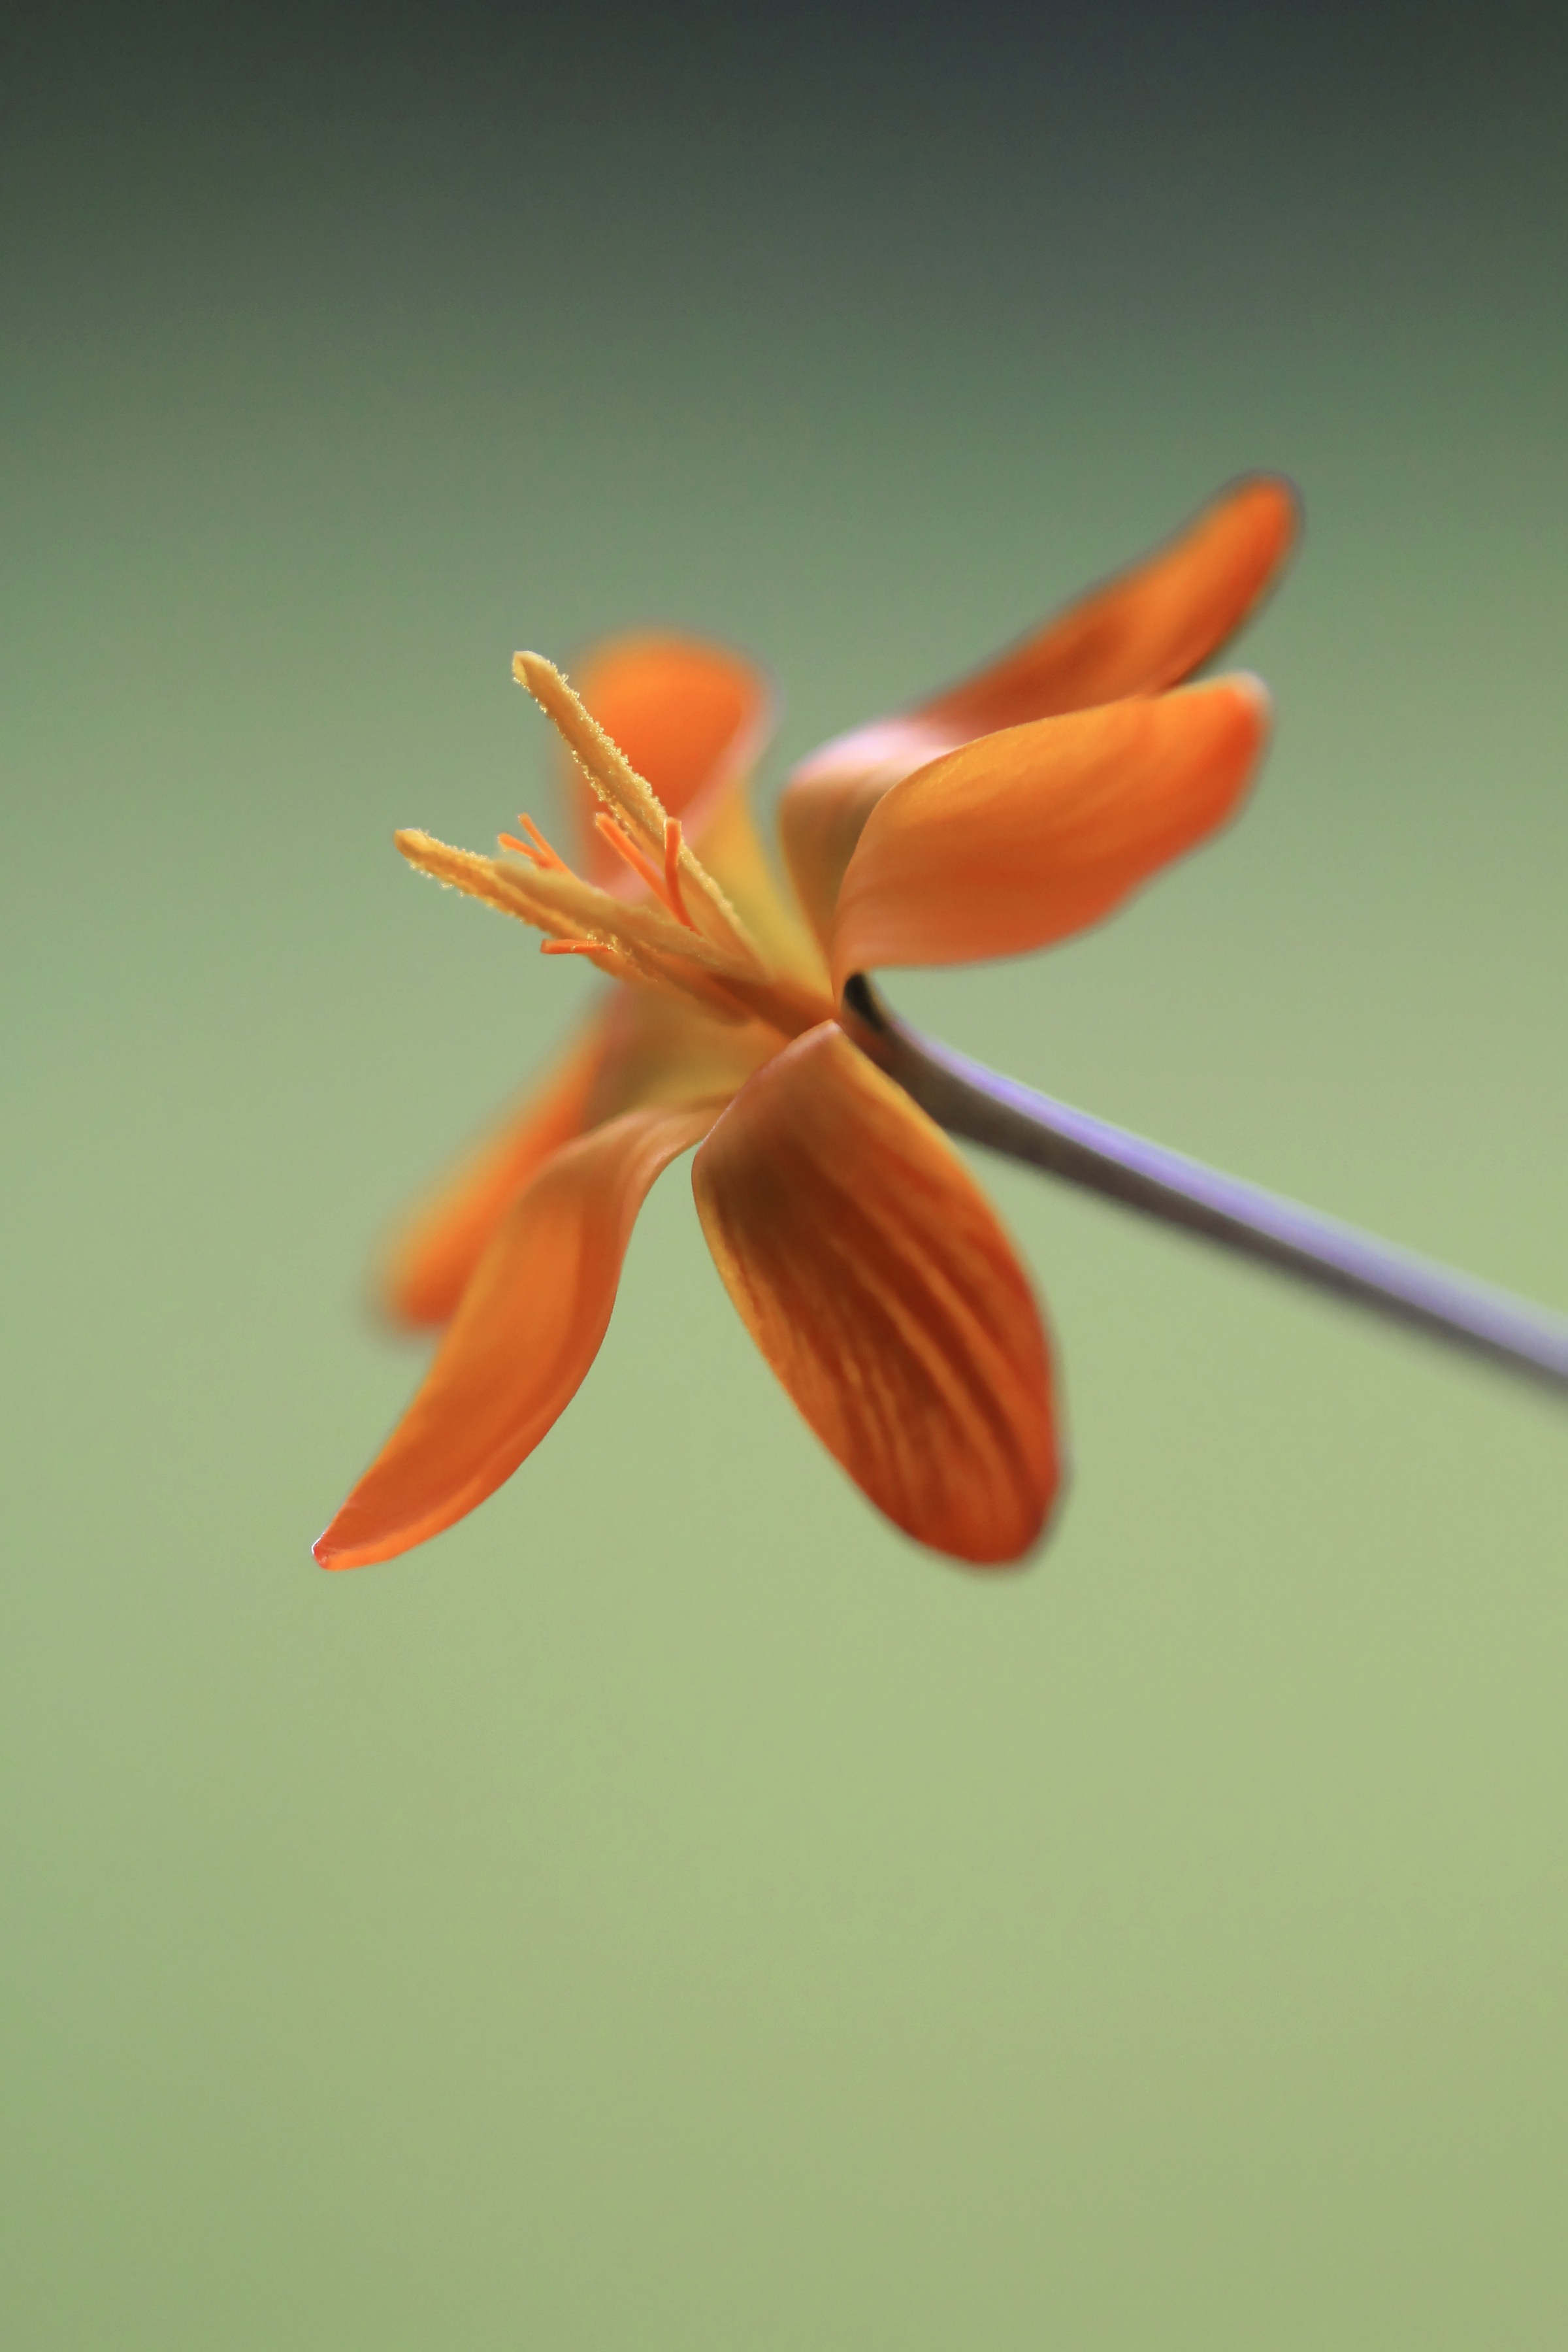
nature, blossom, plant, photography, stem, leaf, flower, petal, floral, pollen, spring, red, natural, botany, blooming, yellow, garden, closeup, flora, botanical, wildflower, close up, stamen, beauty, bud, macro photography, flowering plant, plant stem, land plant